100 Girls (comics)

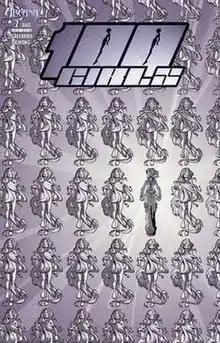
100 Girls #1 (August 2004)

100 Girls is a comic book series created by Adam Gallardo and Todd Demong, and published by Arcana Studio.